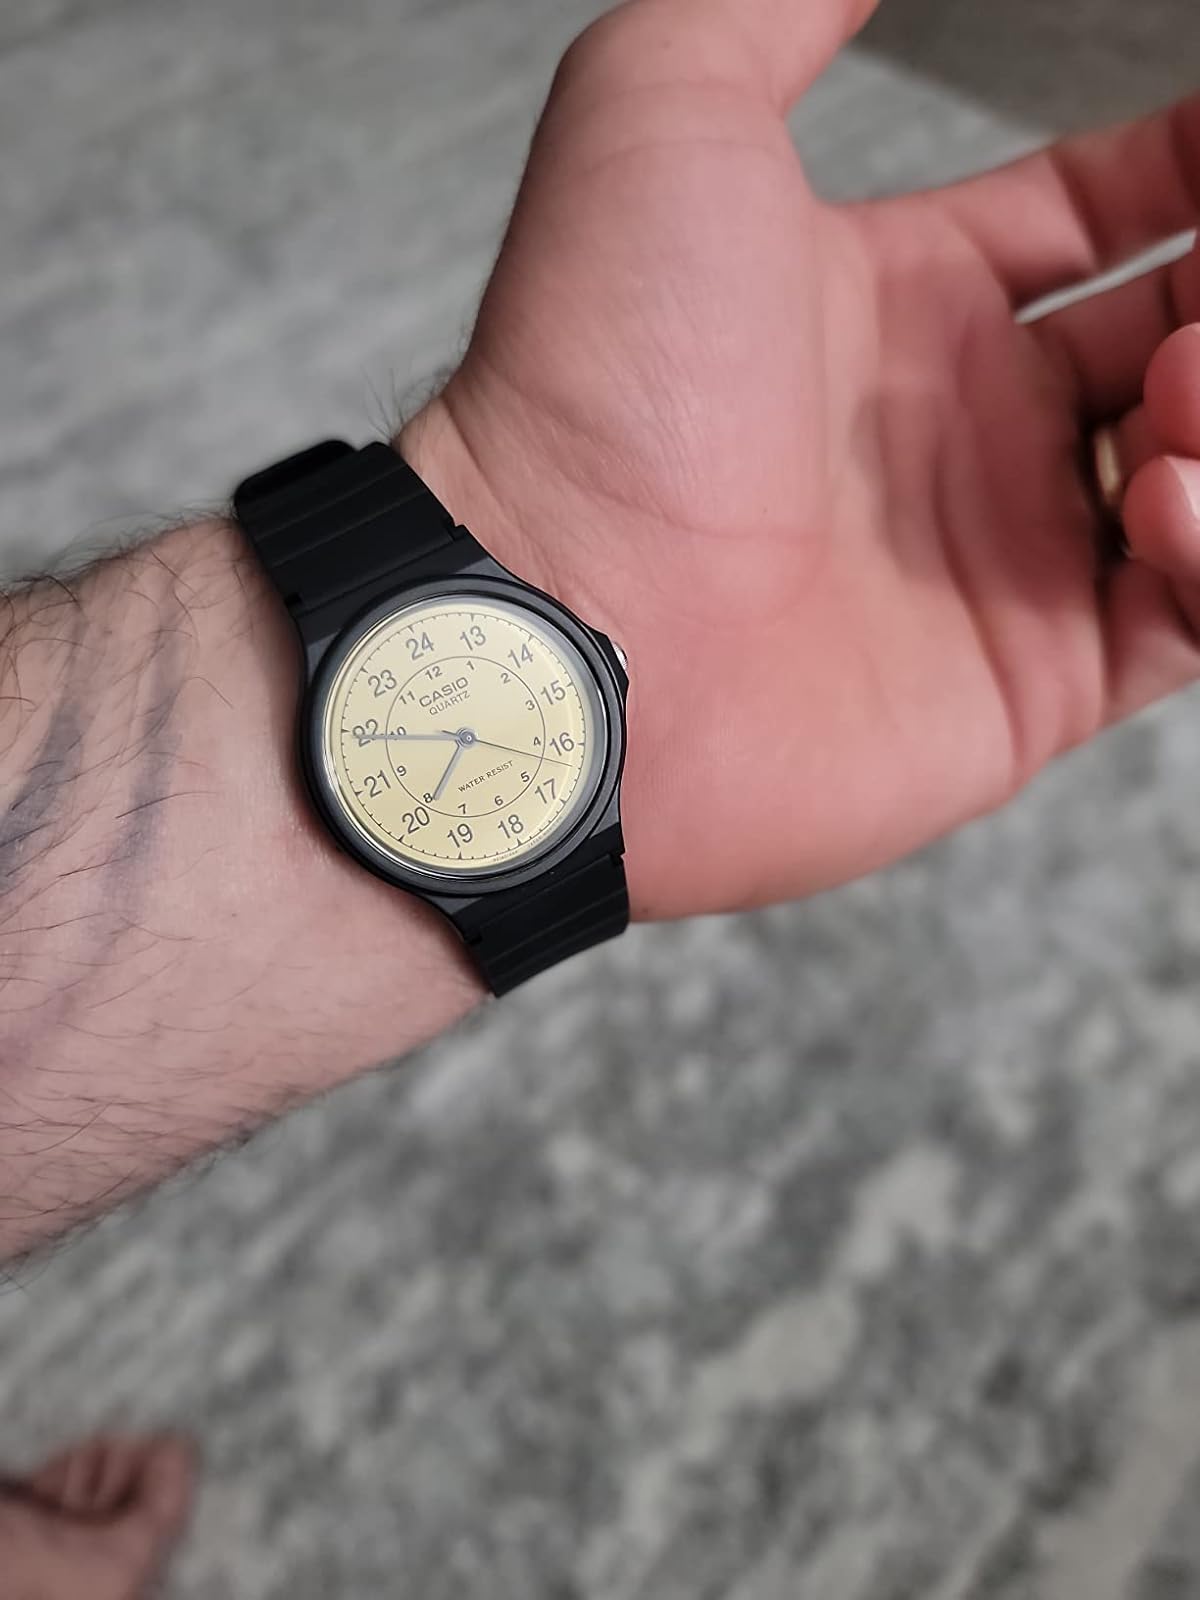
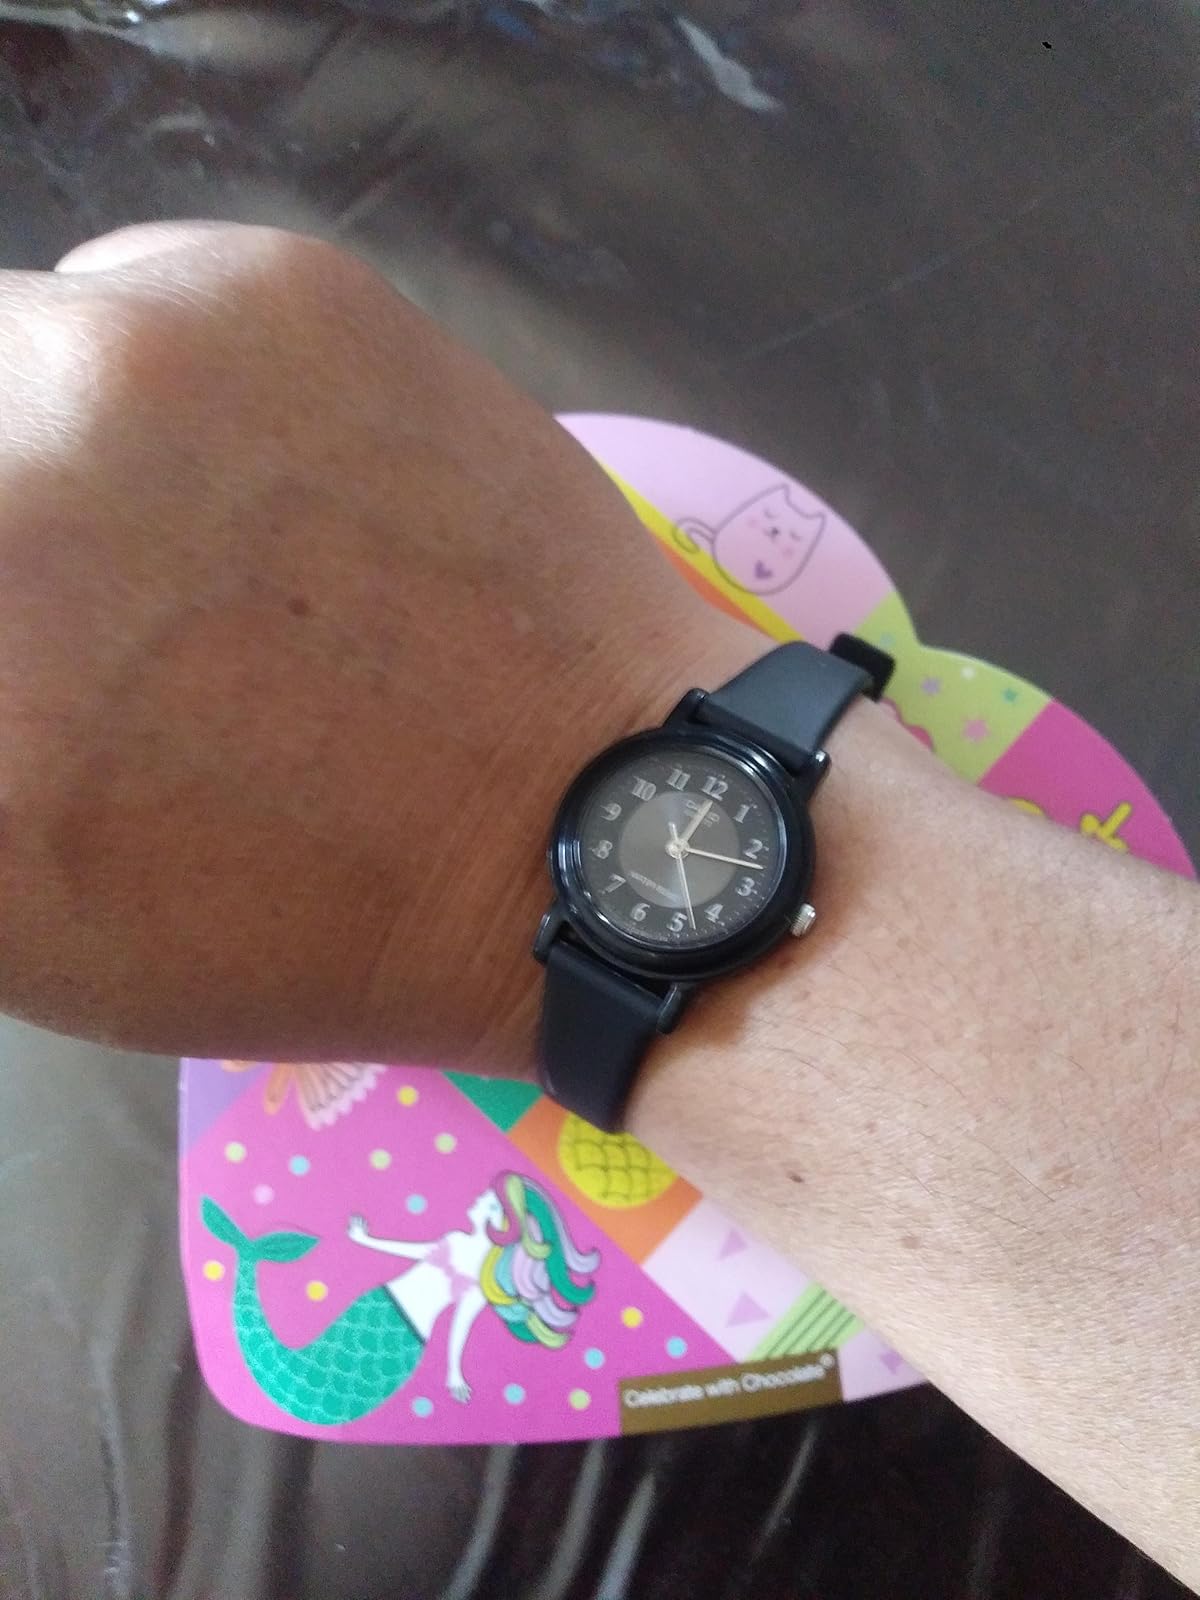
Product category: accessories_watch
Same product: no